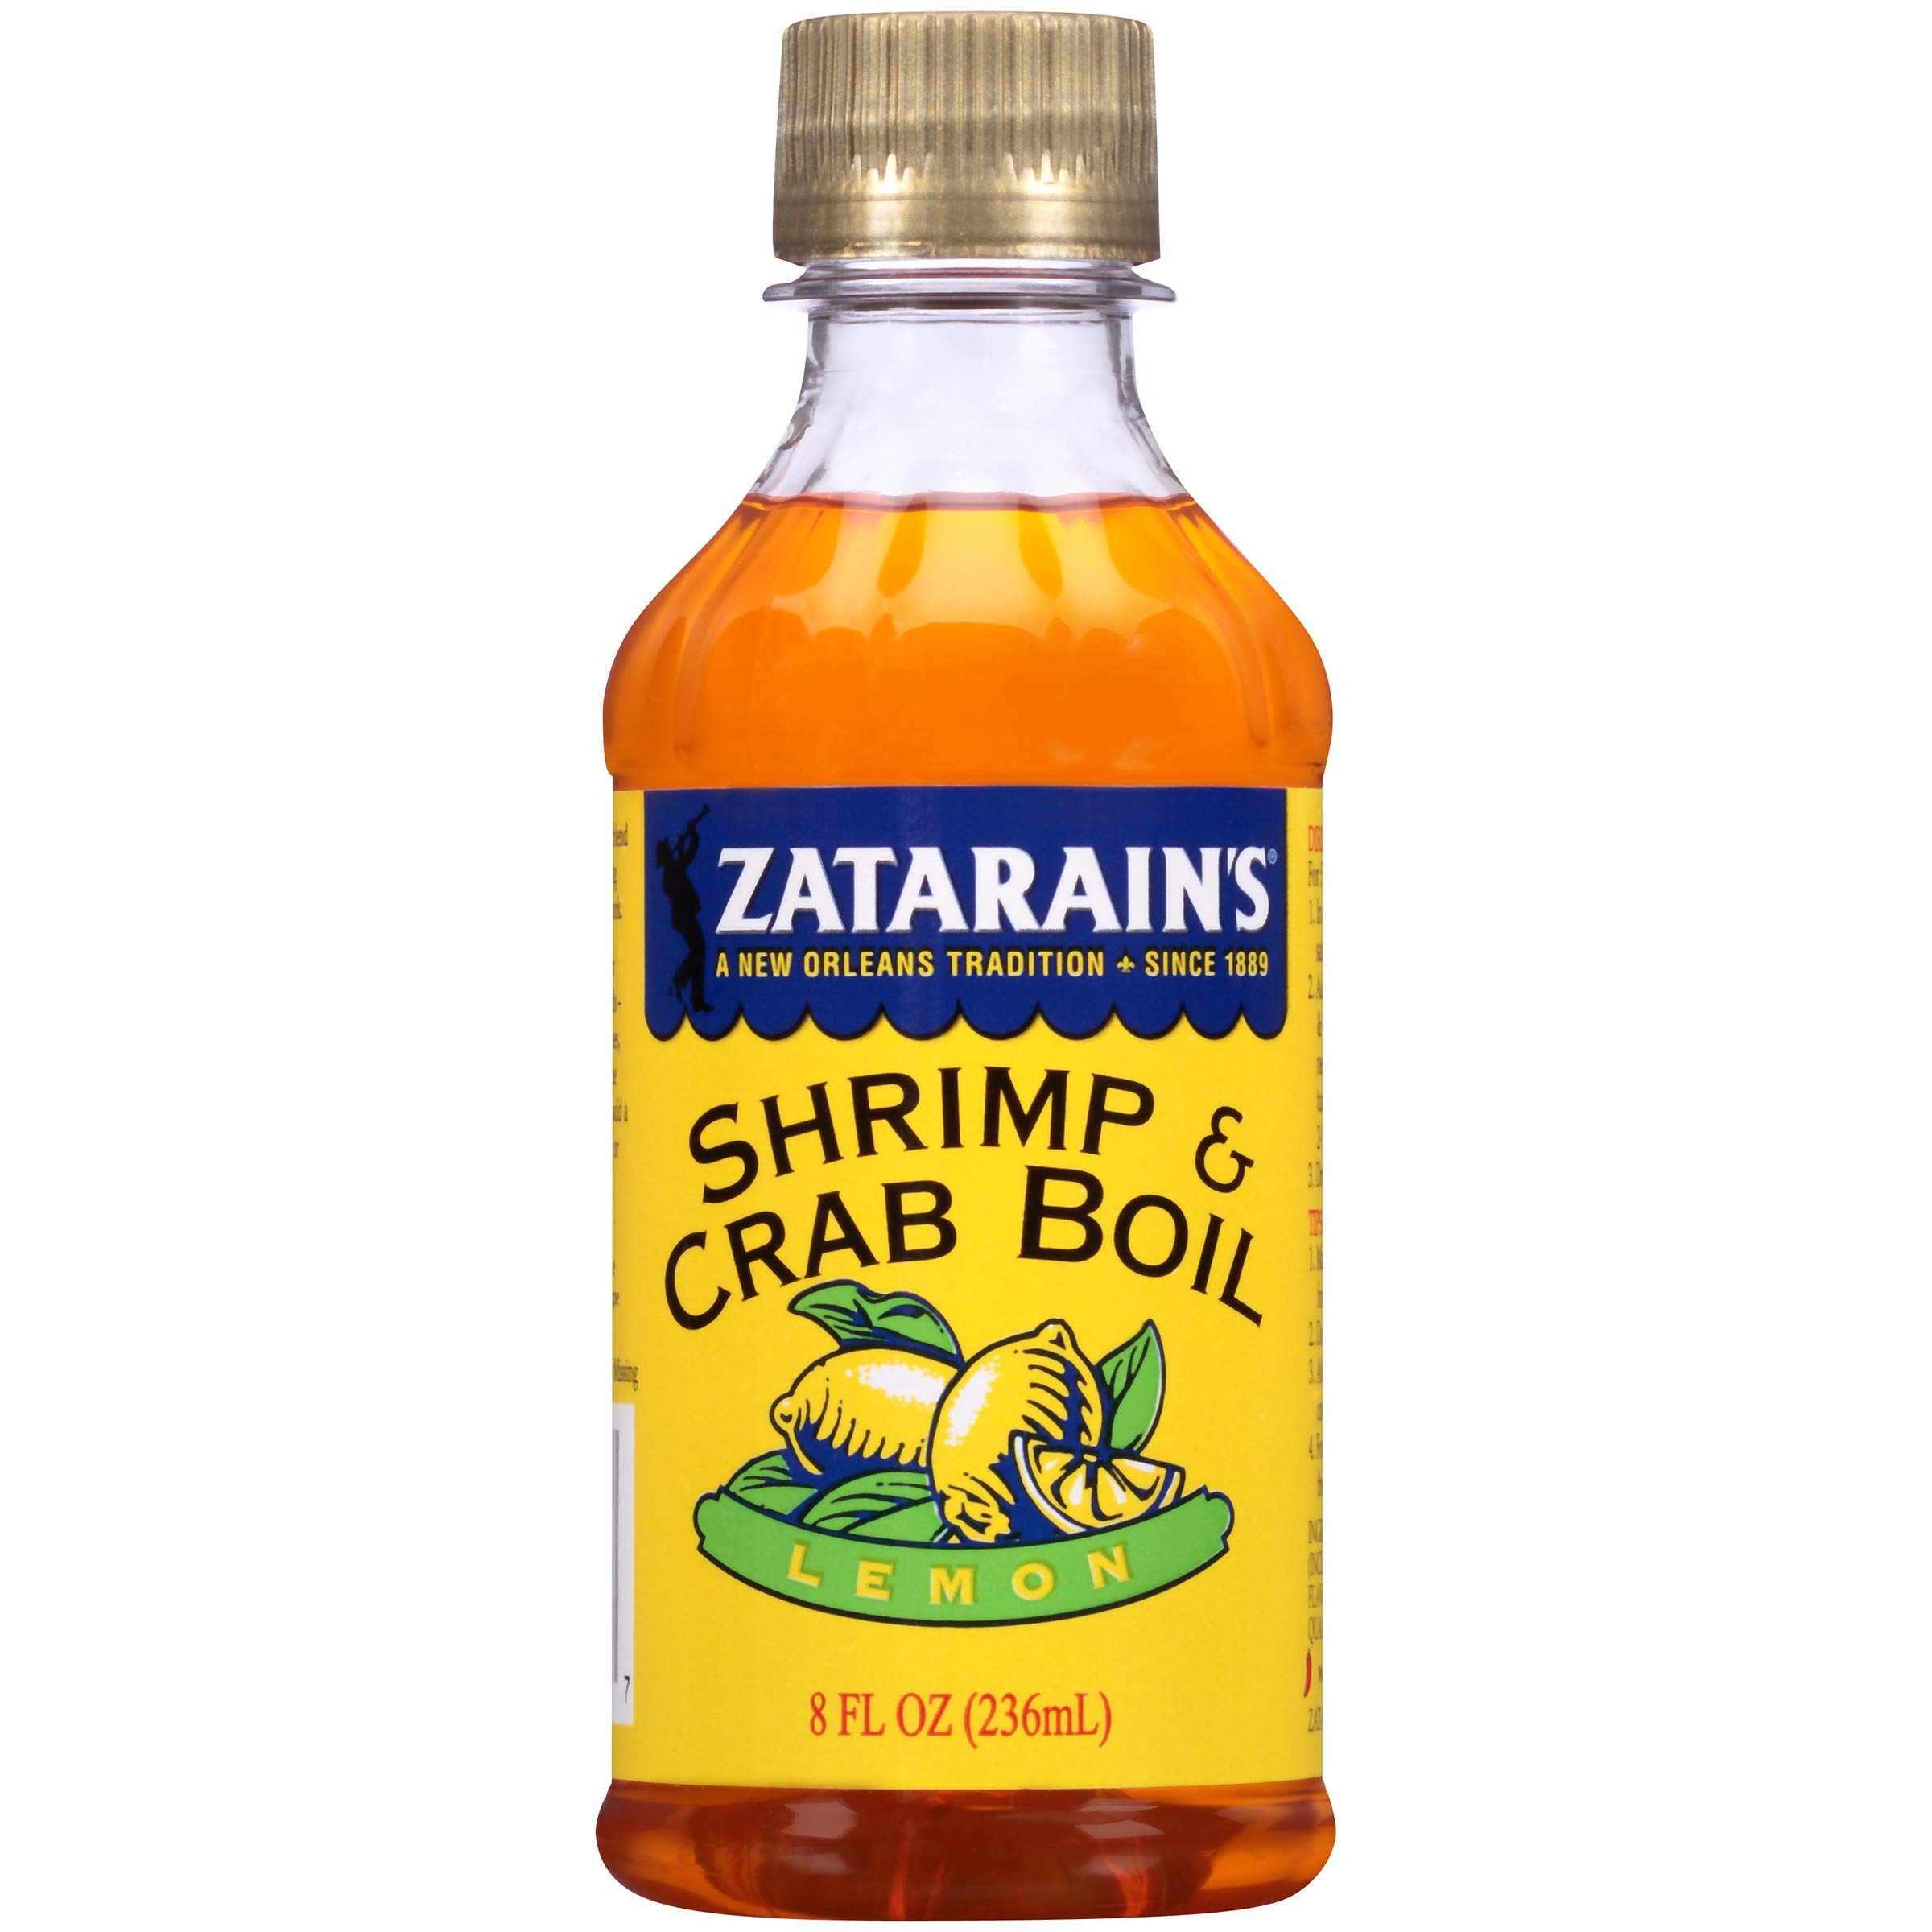
Item Name: Zatarain's Lemon Shrimp & Crab Boil, 8 fl oz
Value: nan
Unit: None

Price: 2.24